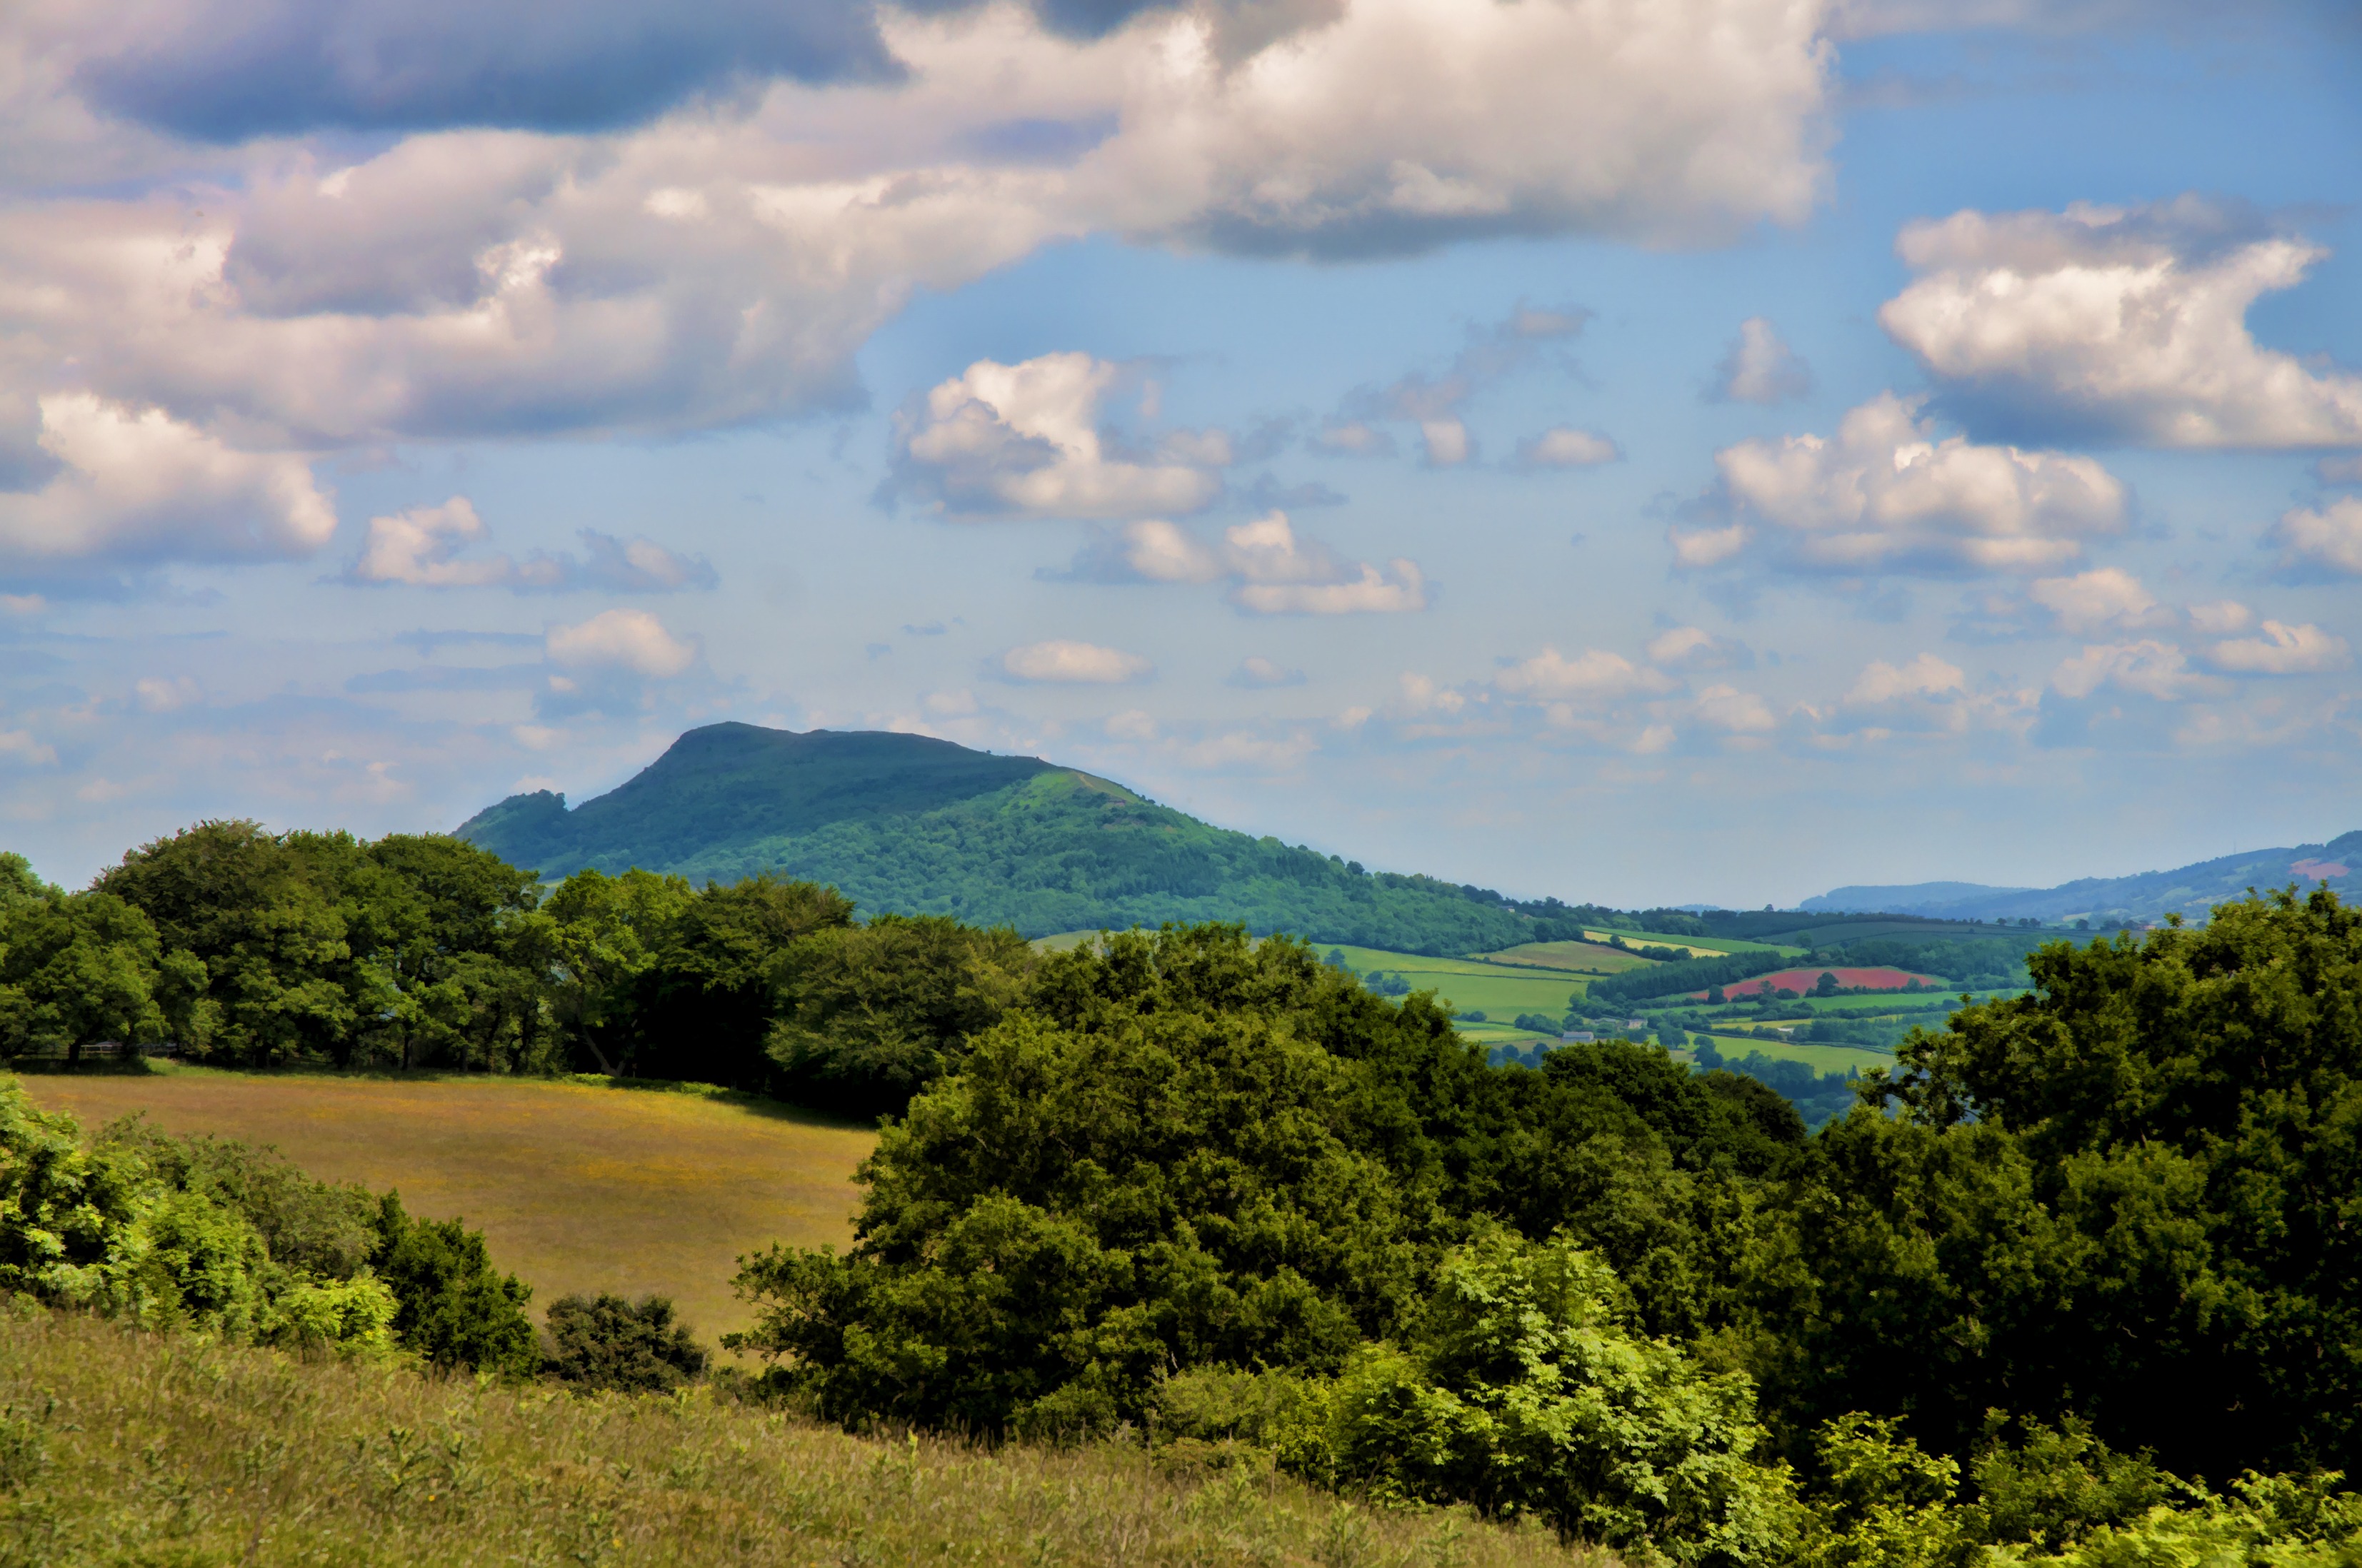
landscape, tree, nature, forest, grass, outdoor, horizon, wilderness, mountain, cloud, sky, field, meadow, hill, lake, valley, land, mountain range, wild, environment, tranquil, scenic, pasture, natural, scenery, weather, highland, plain, cloudscape, outdoors, clouds, grassland, plateau, habitat, loch, ecosystem, meteorology, rural area, landform, natural environment, geographical feature, mountainous landforms, skirrid mountain